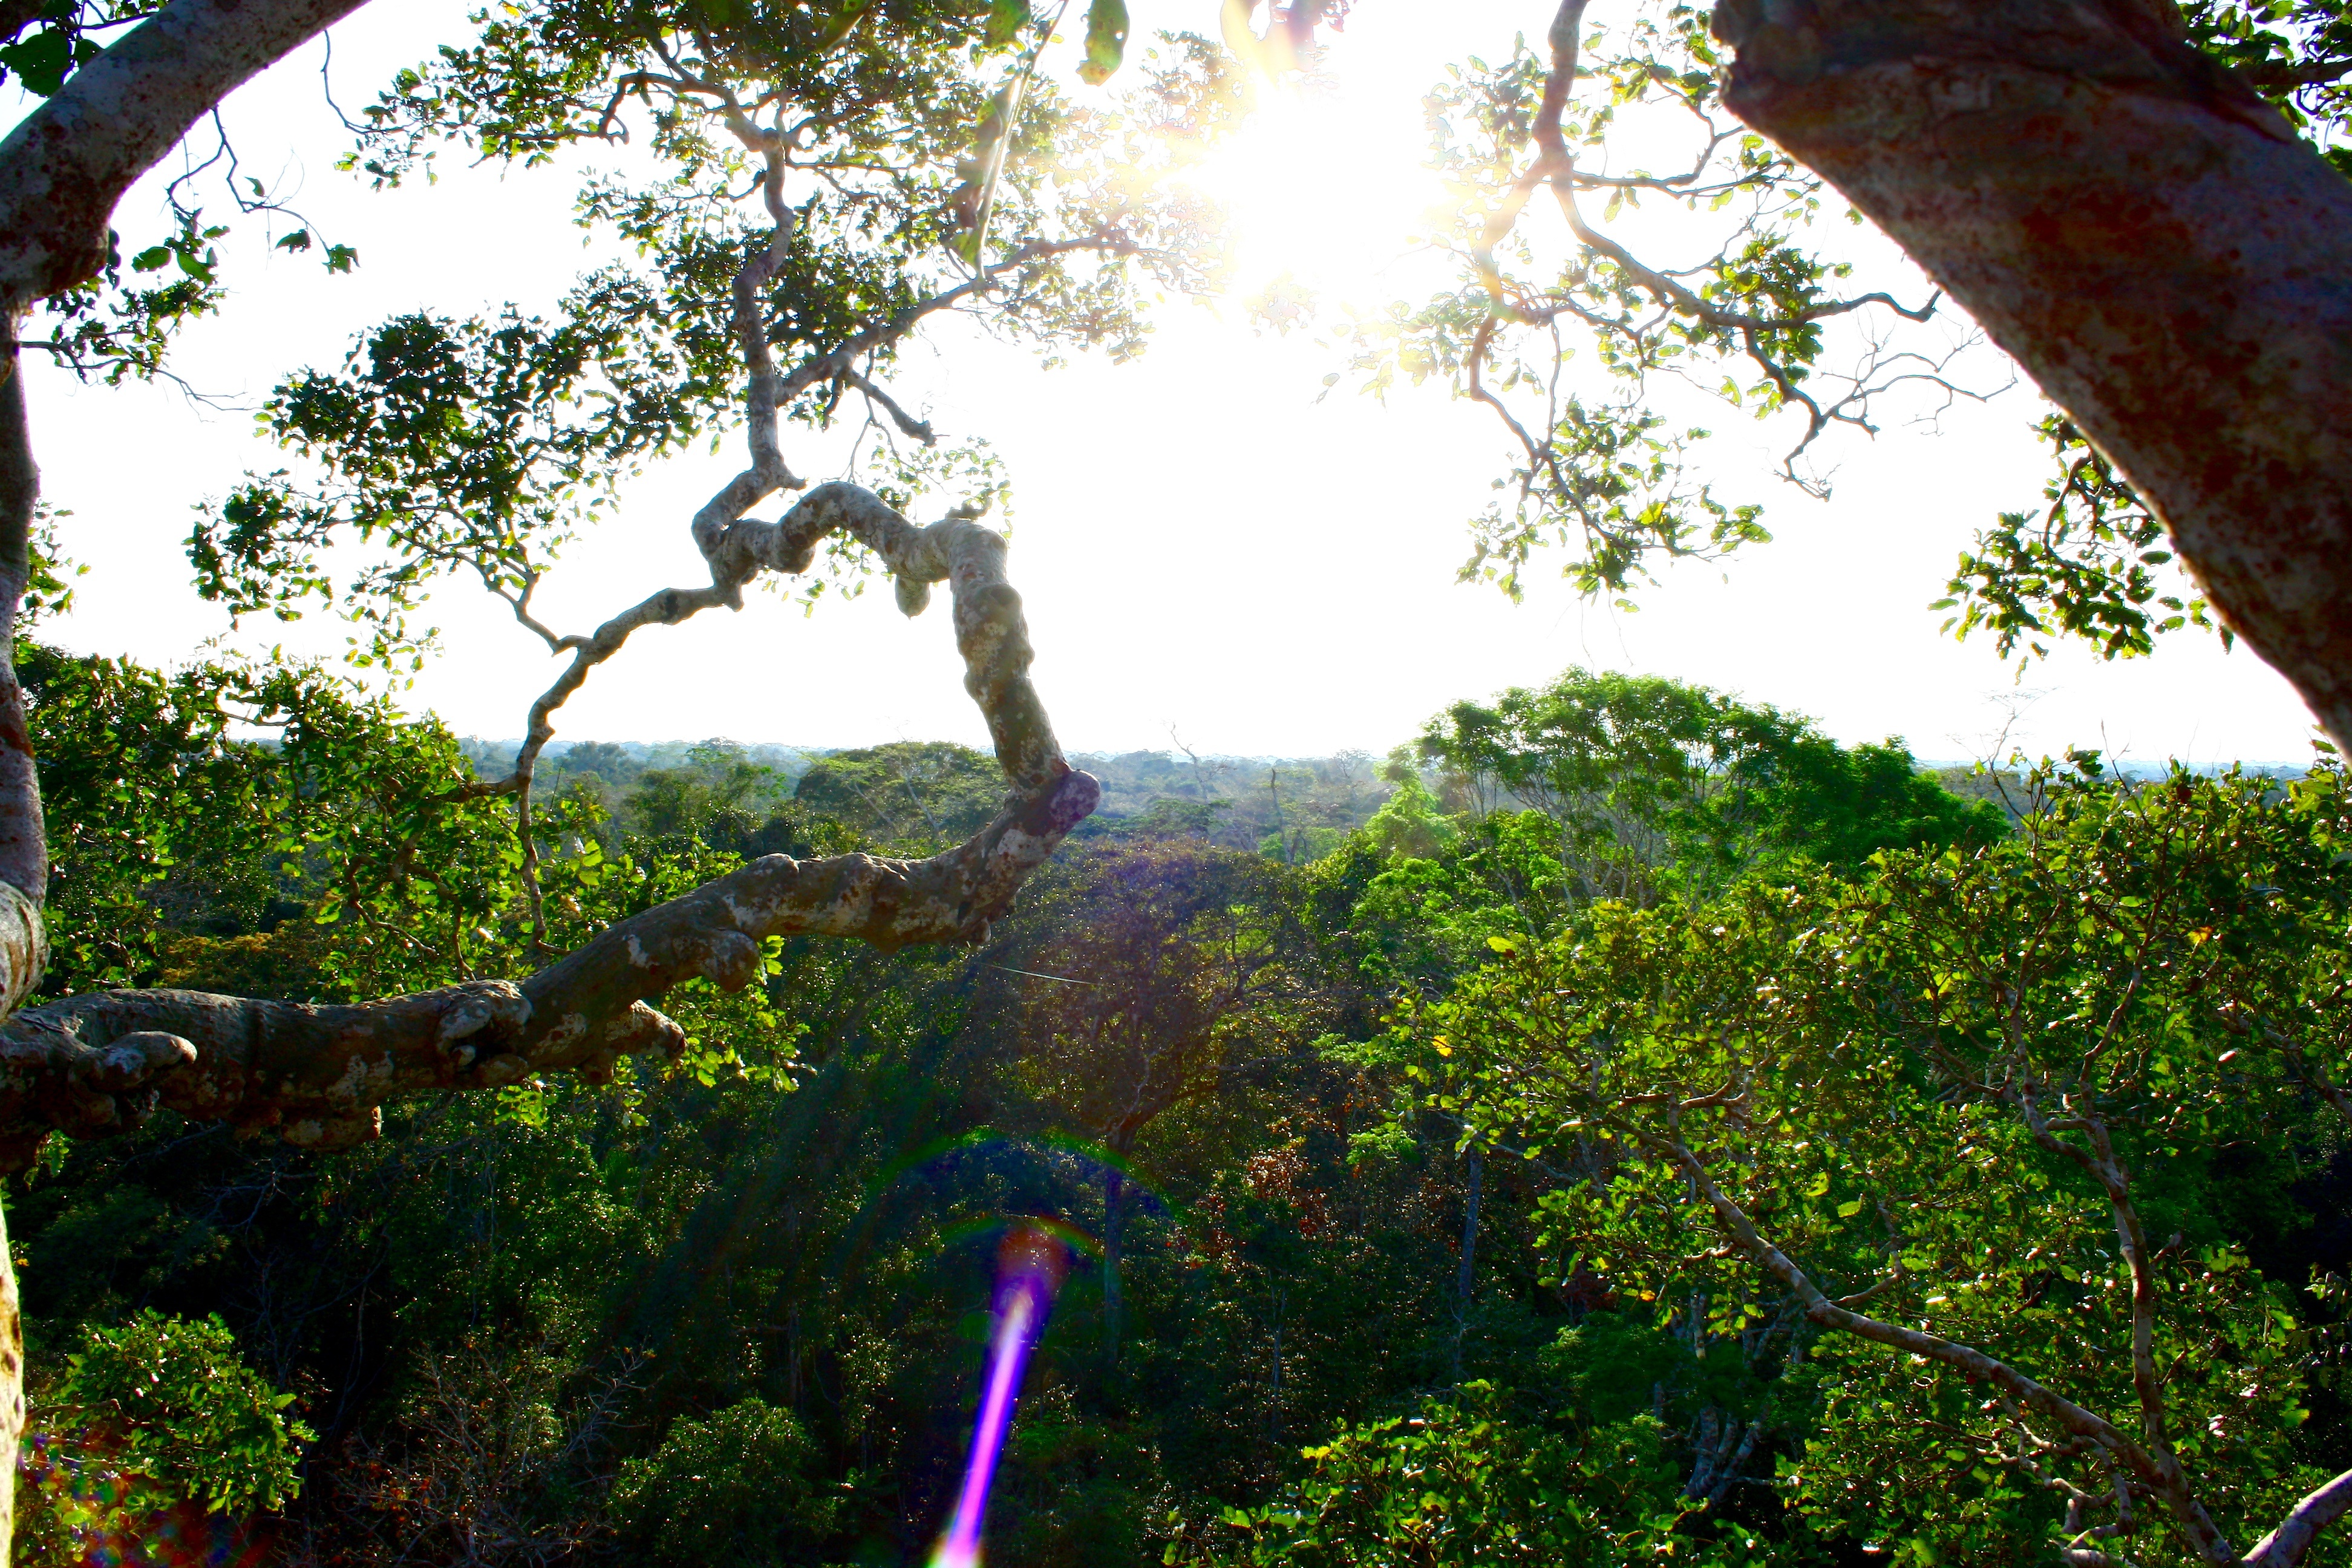
tree, forest, leaf, flower, jungle, botany, garden, flora, vegetation, rainforest, habitat, tropics, ecosystem, natural environment, woody plant